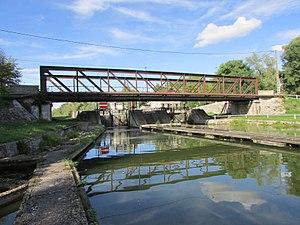
Vurede l'écluse n° 20
Omissy est une commune française située dans le département de l'Aisne, en région Hauts-de-France.